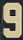
Number: 9